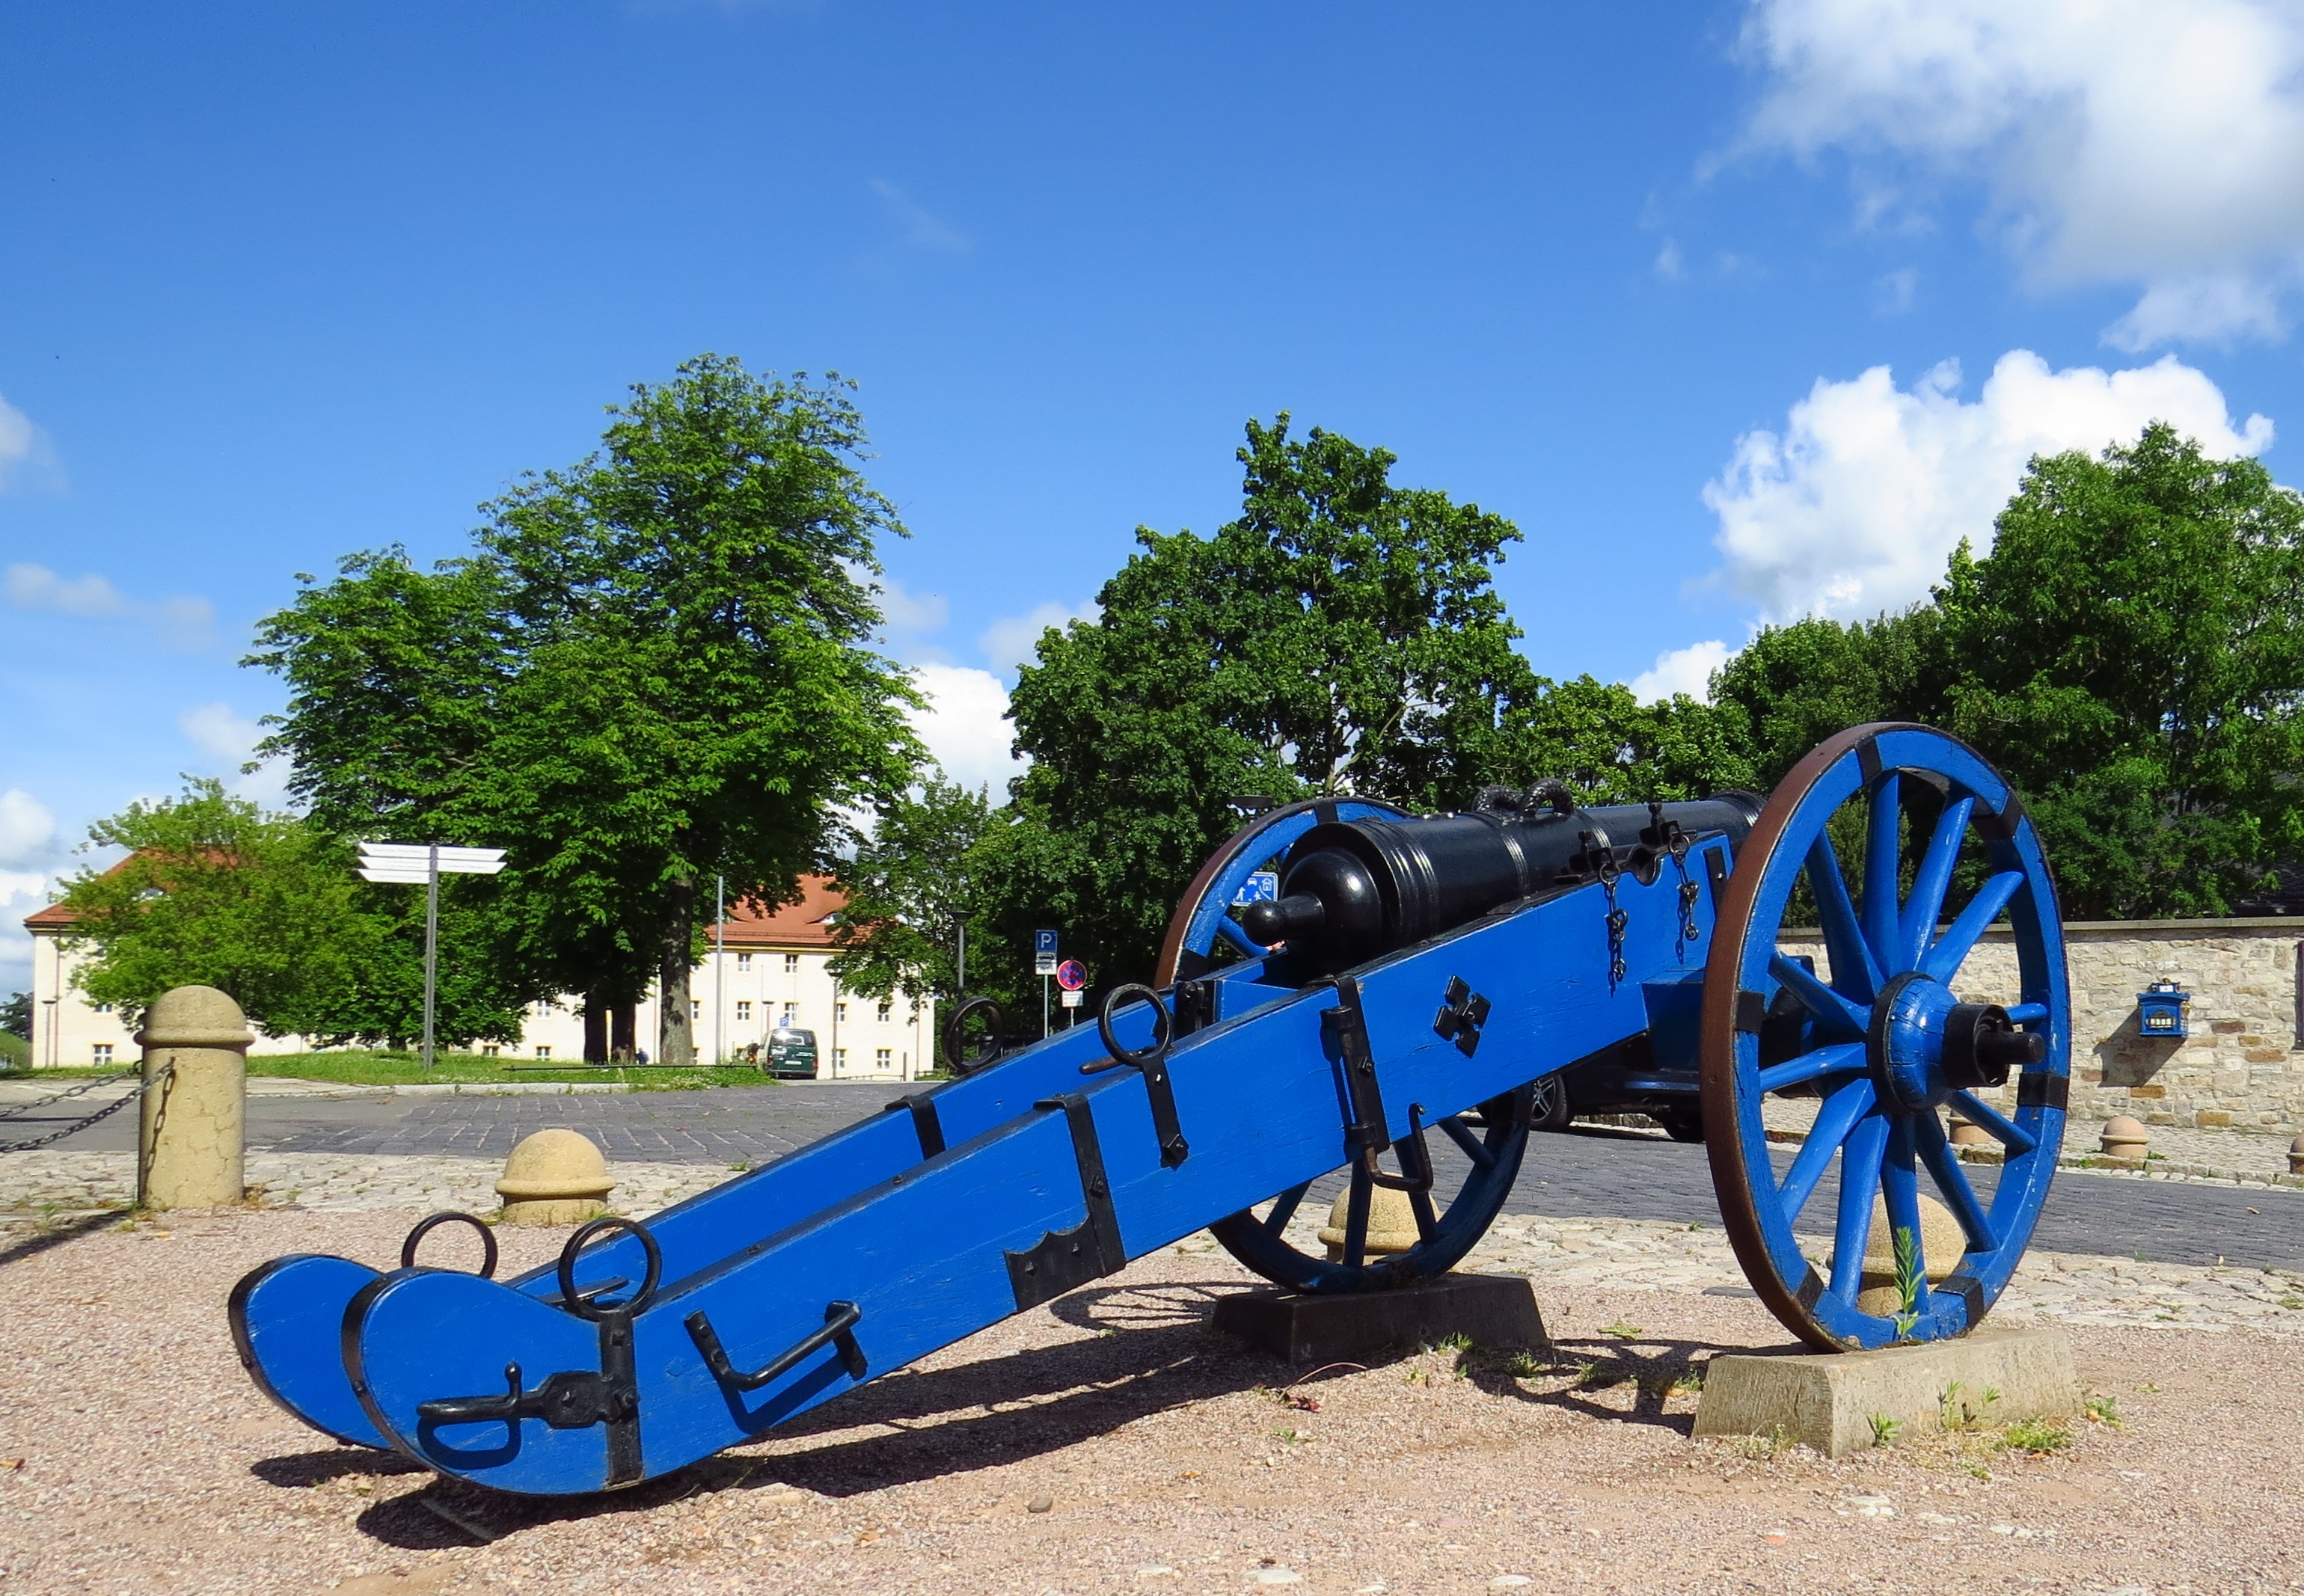
antique, vehicle, blue, playground, gun, cannon, man made object, citadel erfurt